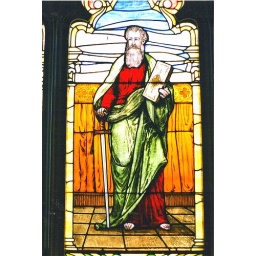
This is another stained glass window at this church in Detroit's Indian Village neighborhood.